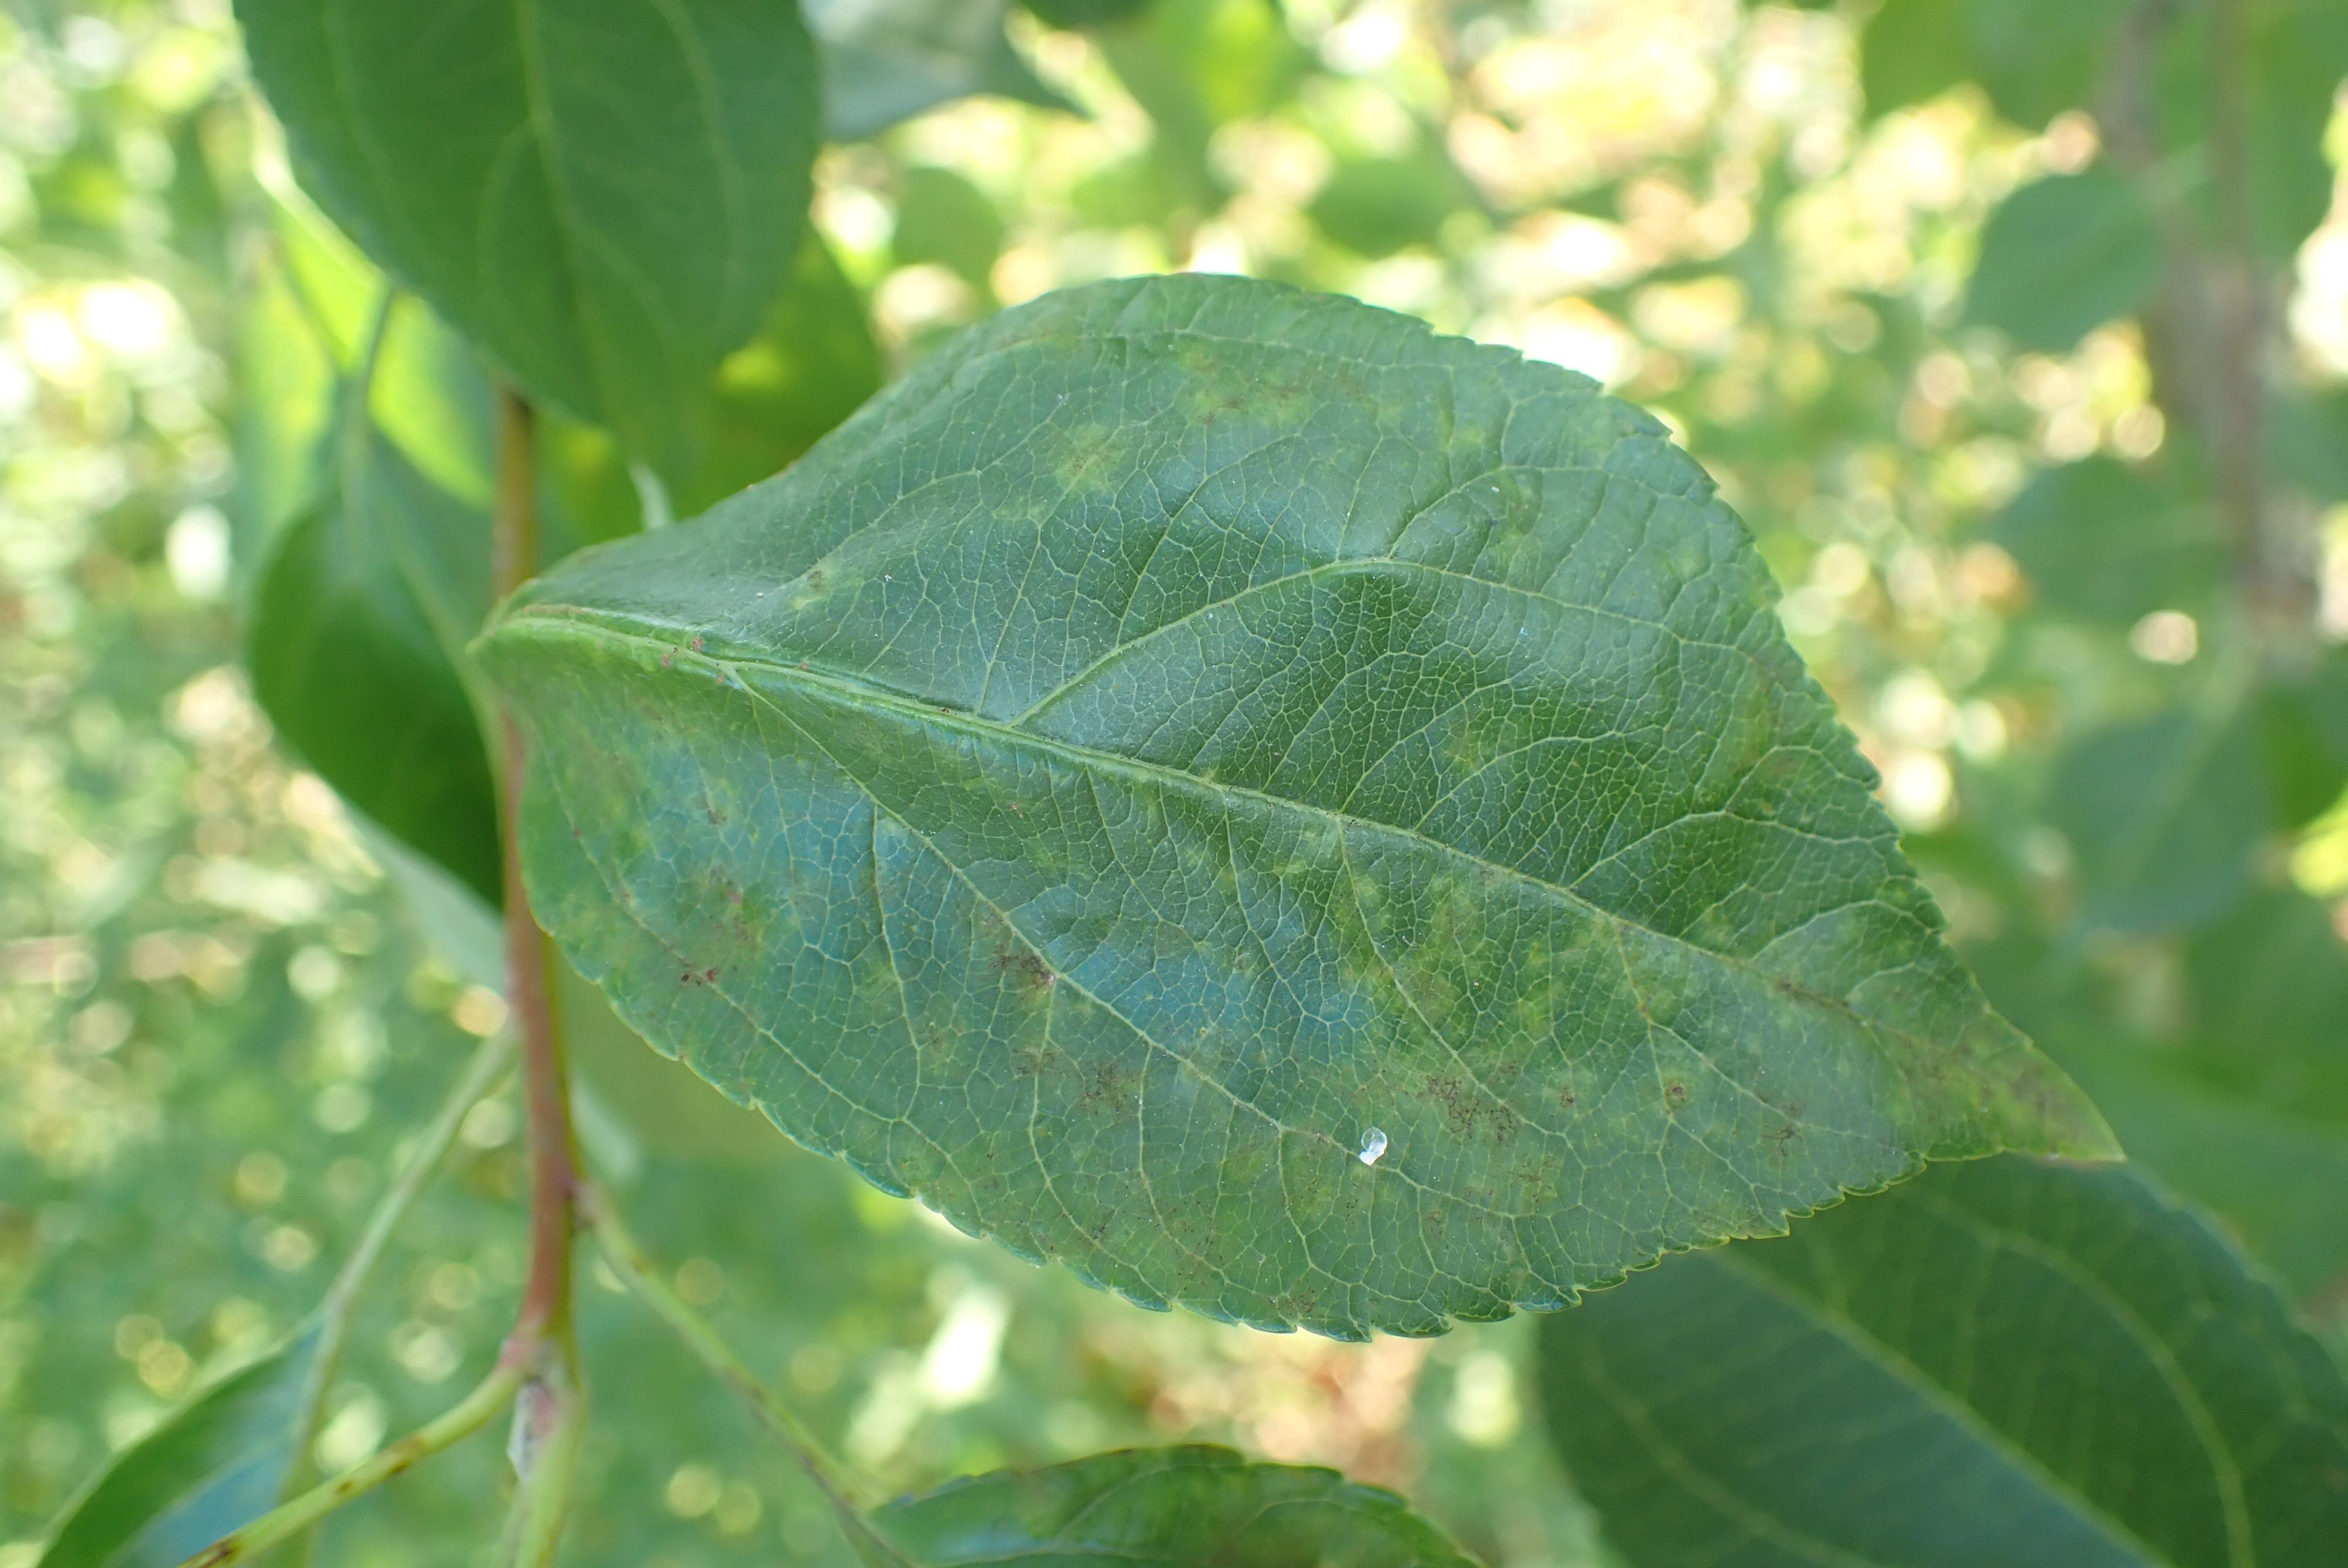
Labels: scab